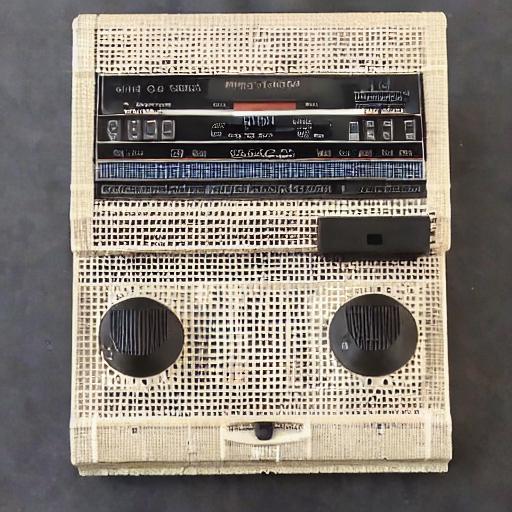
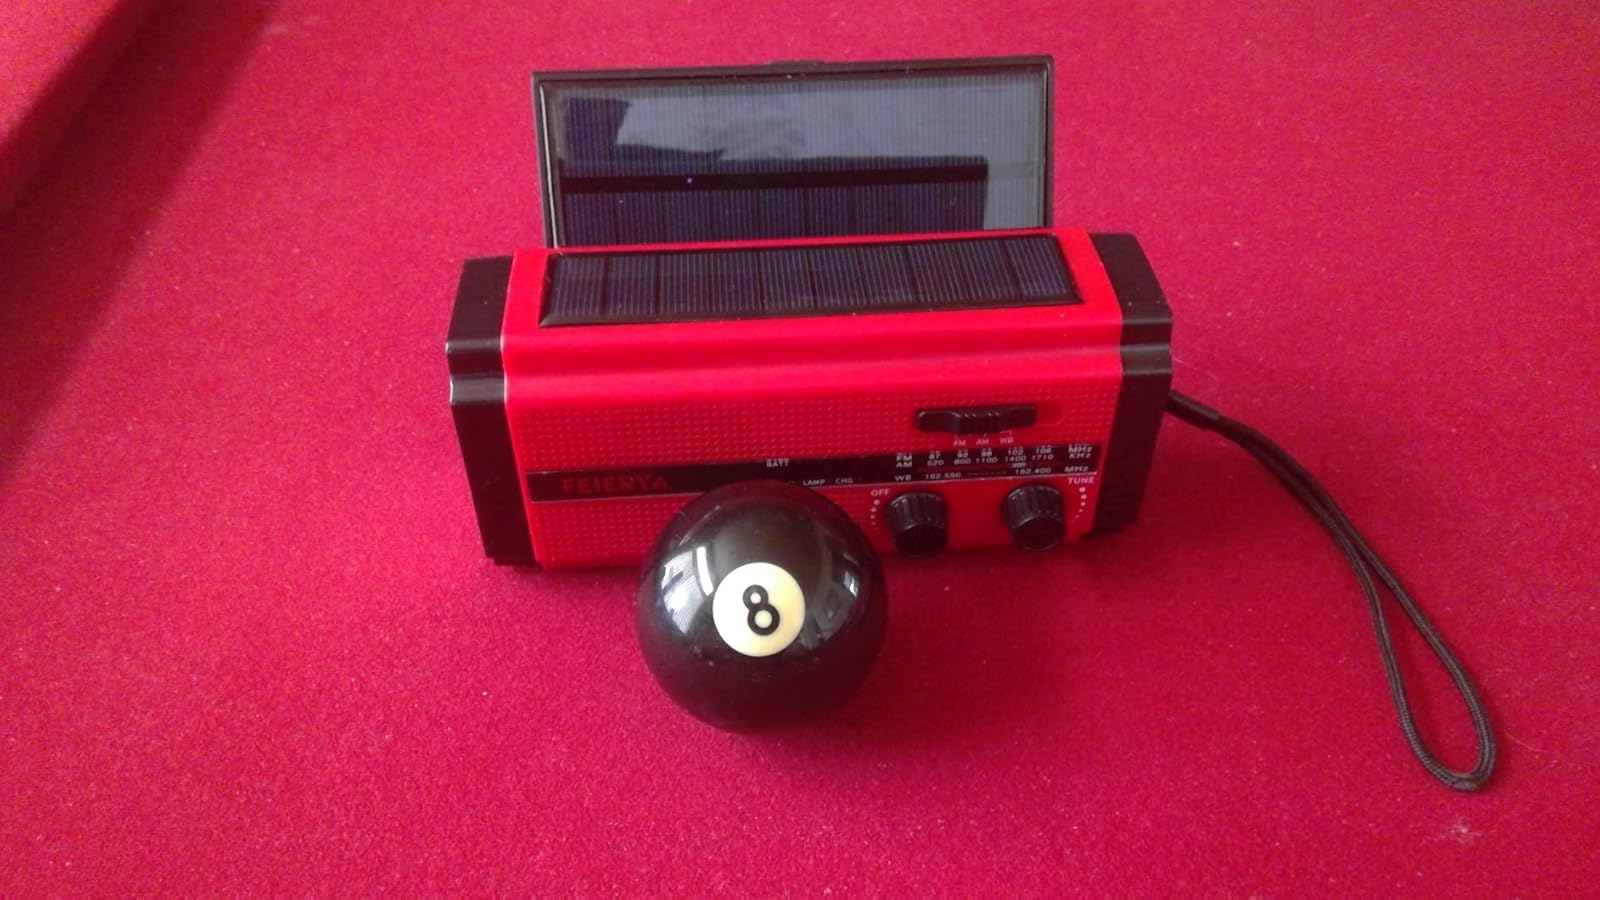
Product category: radio
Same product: no